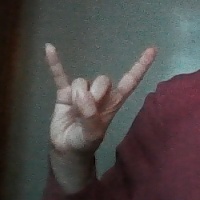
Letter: la